Boisseaux station

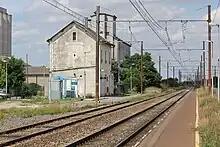
Boisseaux station

Boisseaux is a railway station in Boisseaux, Centre-Val de Loire, France. The station was opened on 5 May 1843, and is located on the Paris–Bordeaux railway line, about 80 km outside Paris.